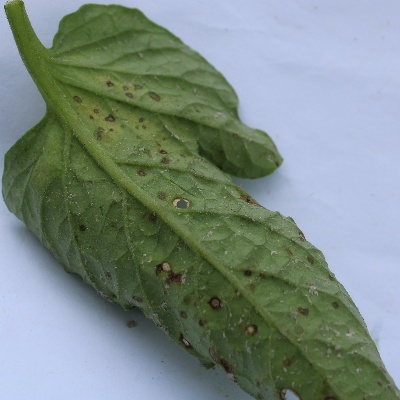
Crop: Tomato
Condition: septoria leaf spot